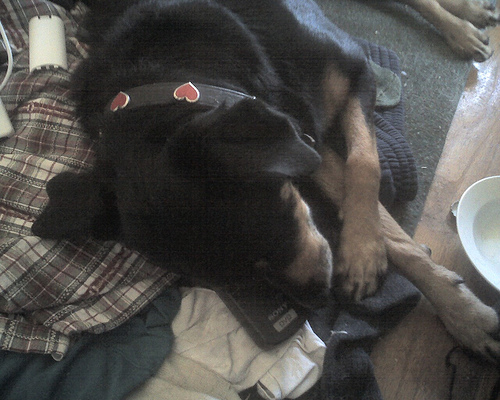
user: Given an image and a question. Answer the question in a short answer. Question: What breed of dog is this? Short Answer:
assistant: rottweiler